Aalavattam

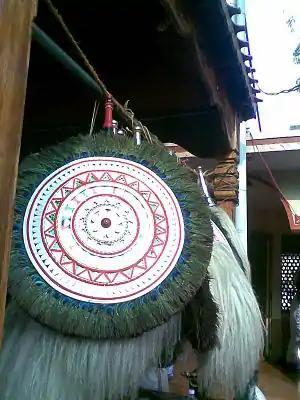

Aalavattam ( from Sanskrit आलावर्ता) is a special decorative circular shield or fan that is held beneath both sides of respectable idols, deities or mythological characters during festivals and dances, especially in the state of Kerala in South India. The object is peculiar to the state of Kerala in India and the name originates from Malayalam (ml).